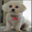
Label: dog